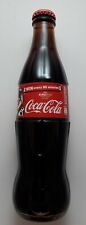
Waste category: glass